Our Lady of Guadalupe Catholic Church (Houston)

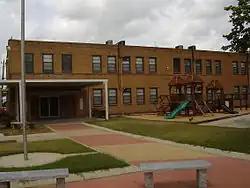
Our Lady of Guadalupe School classroom building

The Our Lady of Guadalupe Catholic School is the oldest Catholic elementary school in the City of Houston. The school first opened on September 8, 1912, one month after the church's first mass. As of 2012 the OLG school has over 500 students, originating from over 30 ZIP codes in Greater Houston. As of that year many elementary school classes have waiting lists. The school is the oldest Catholic elementary school in Houston.